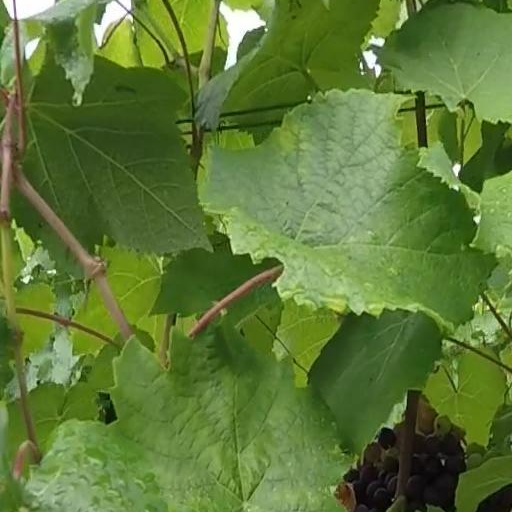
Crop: grape